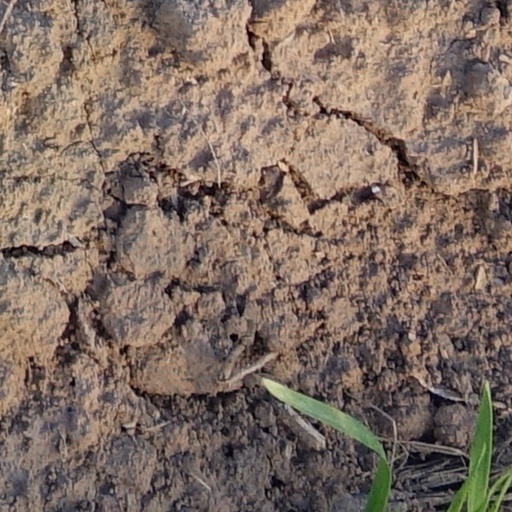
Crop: wheat